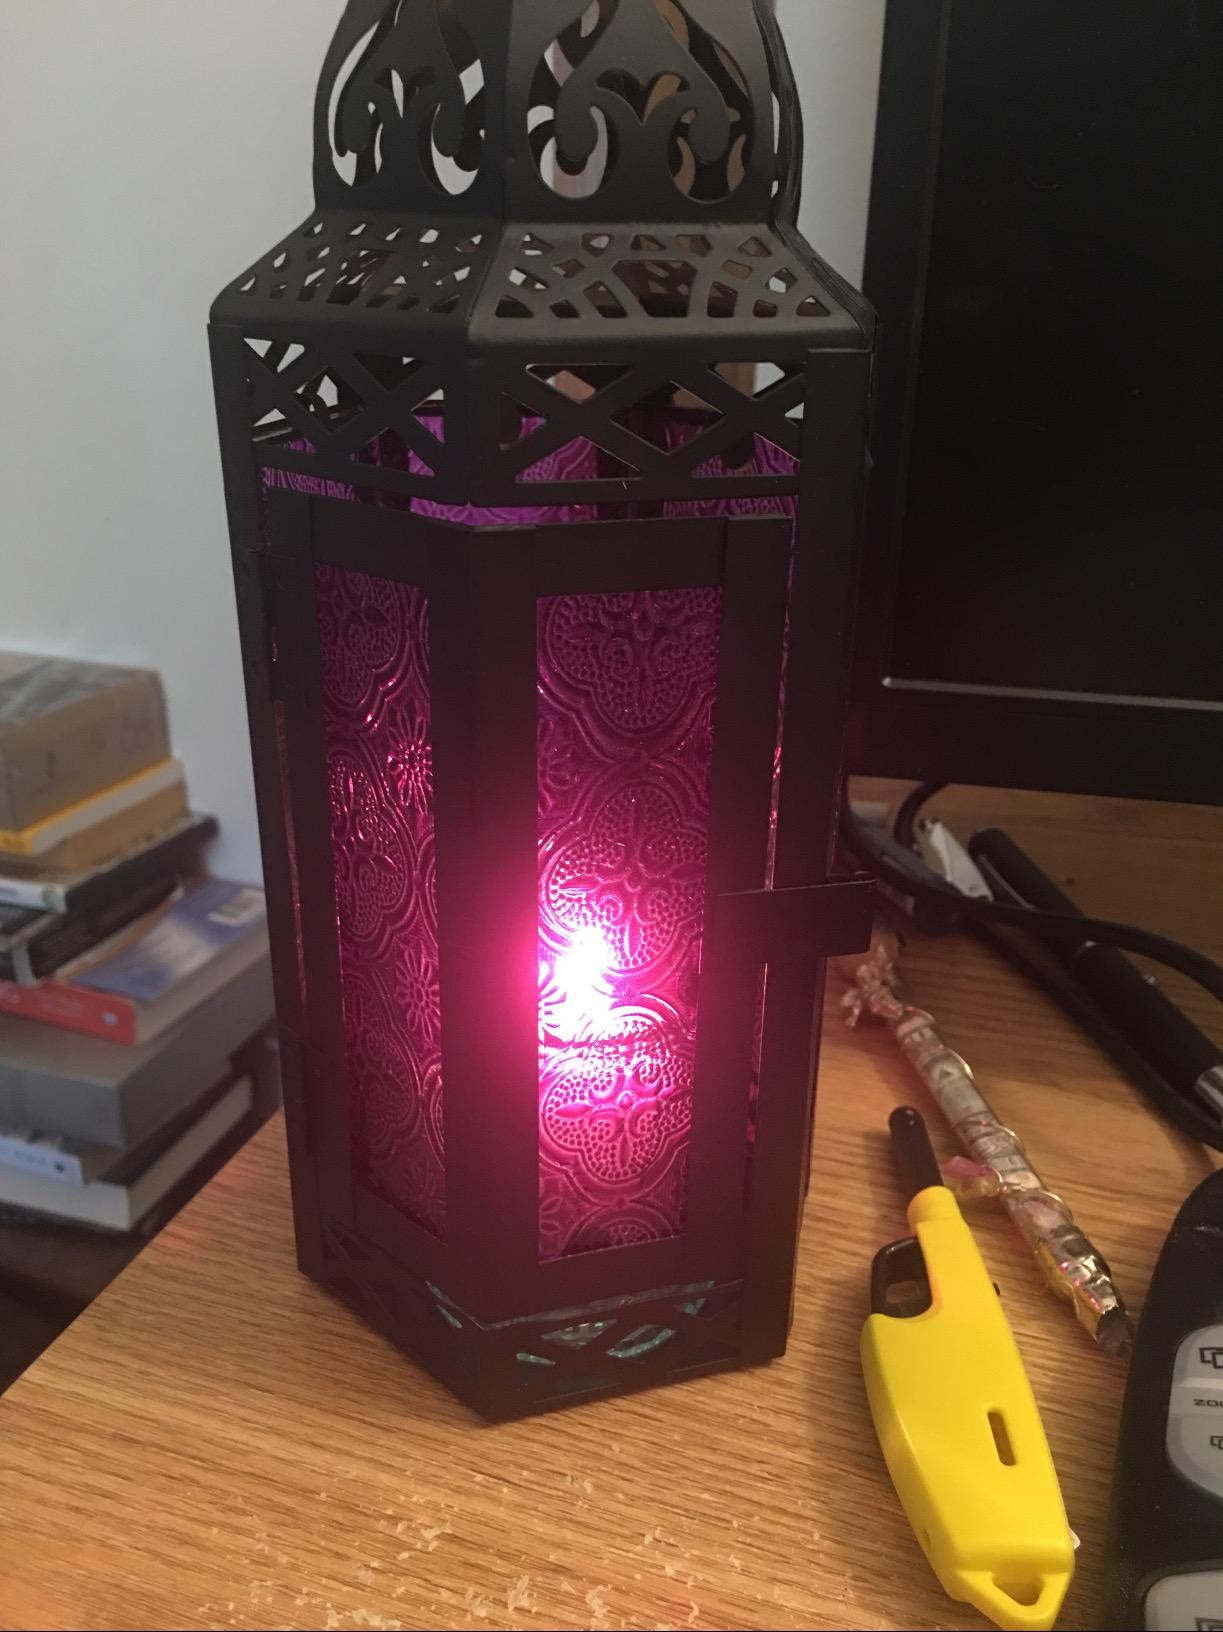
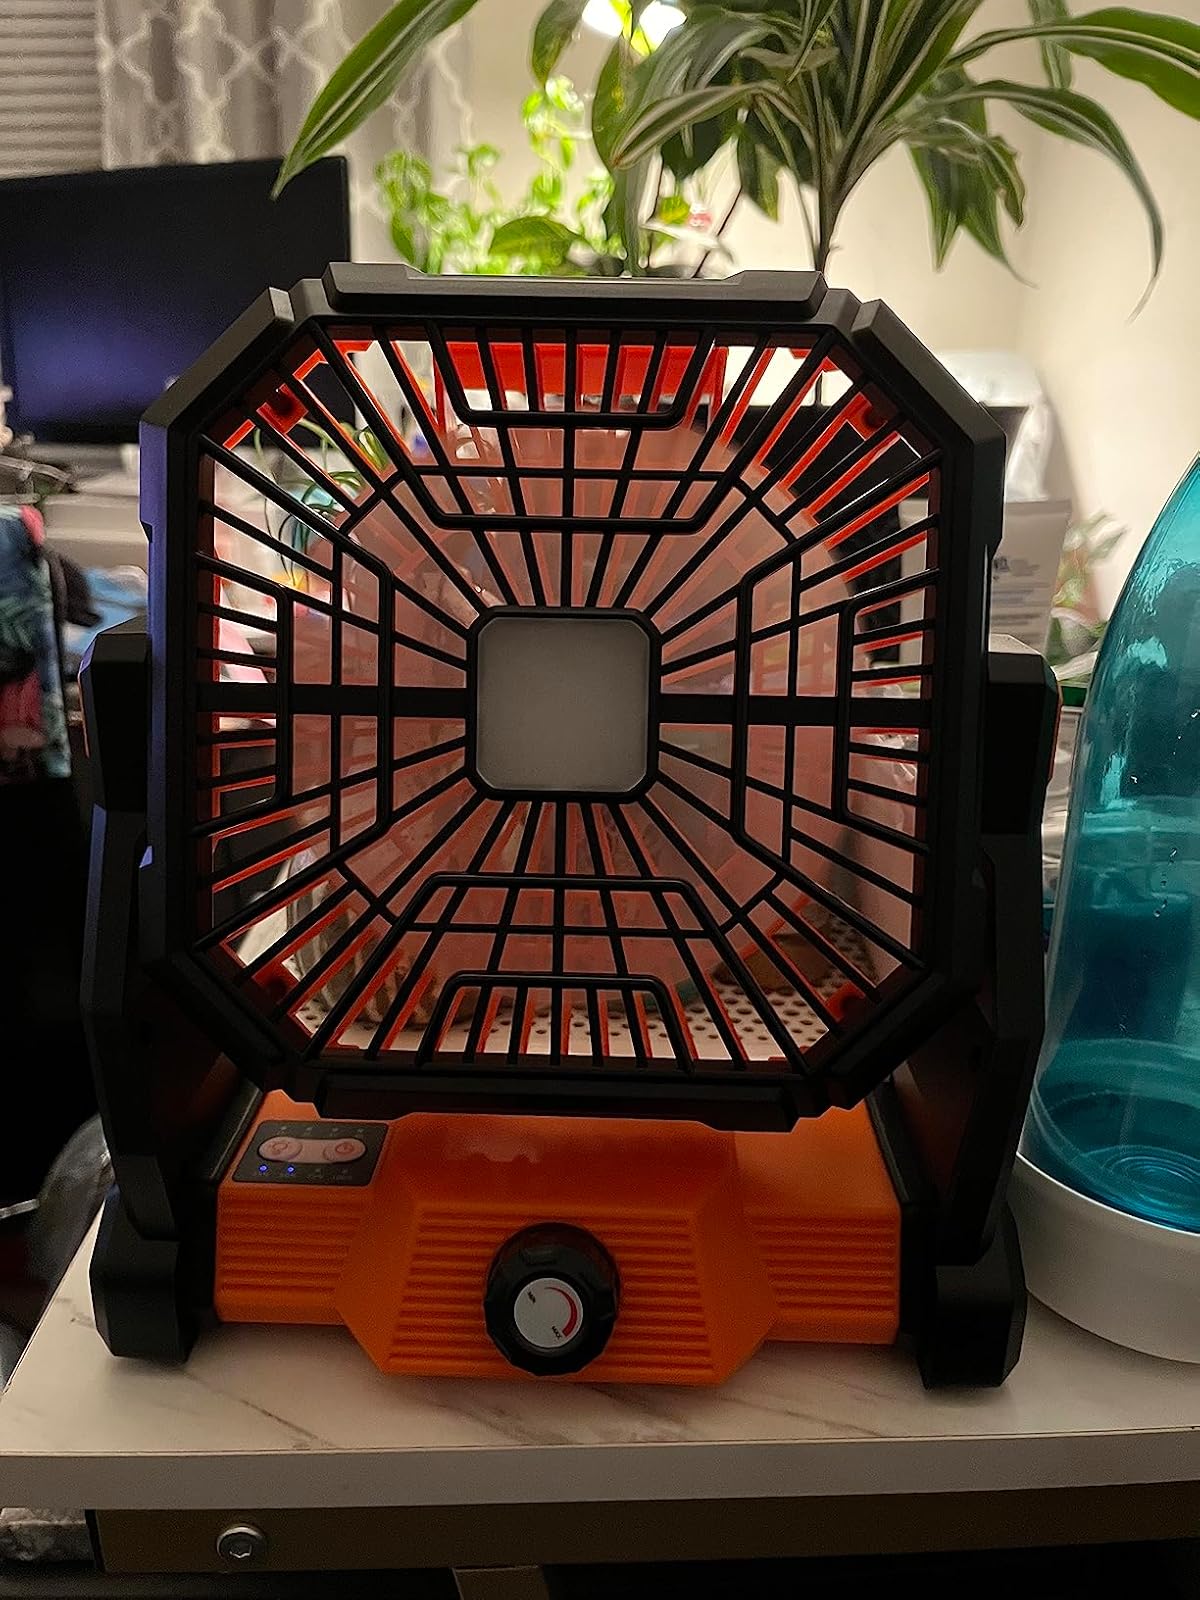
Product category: lantern
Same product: no